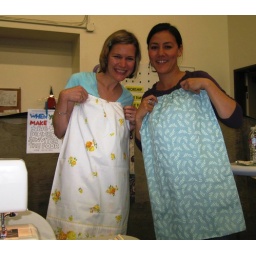
dress a girl around the world. Sylvia and I making pillowcase dresses for young women in Africa.